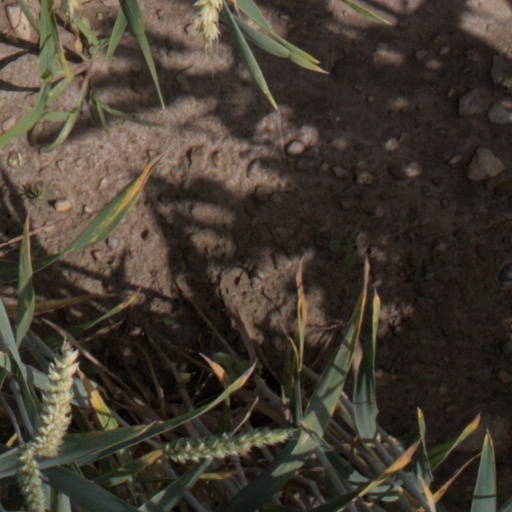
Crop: wheat